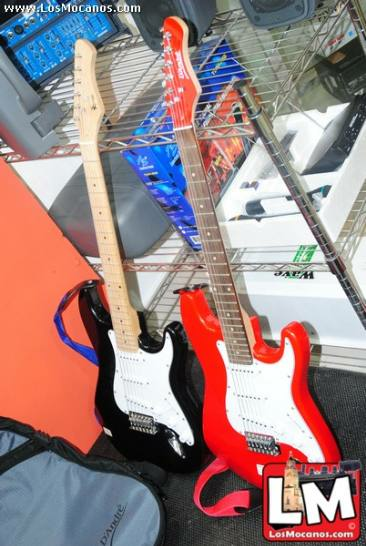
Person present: No